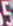
Number: 5